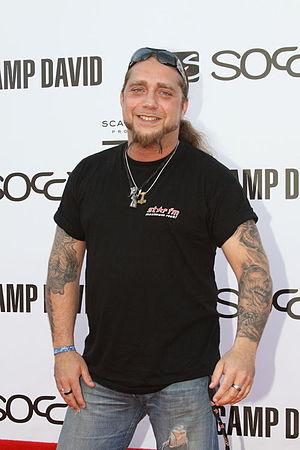
Martin Kesici est un rockeur et animateur radio allemand. En 2003, il remporte l'édition allemande de Star Search.